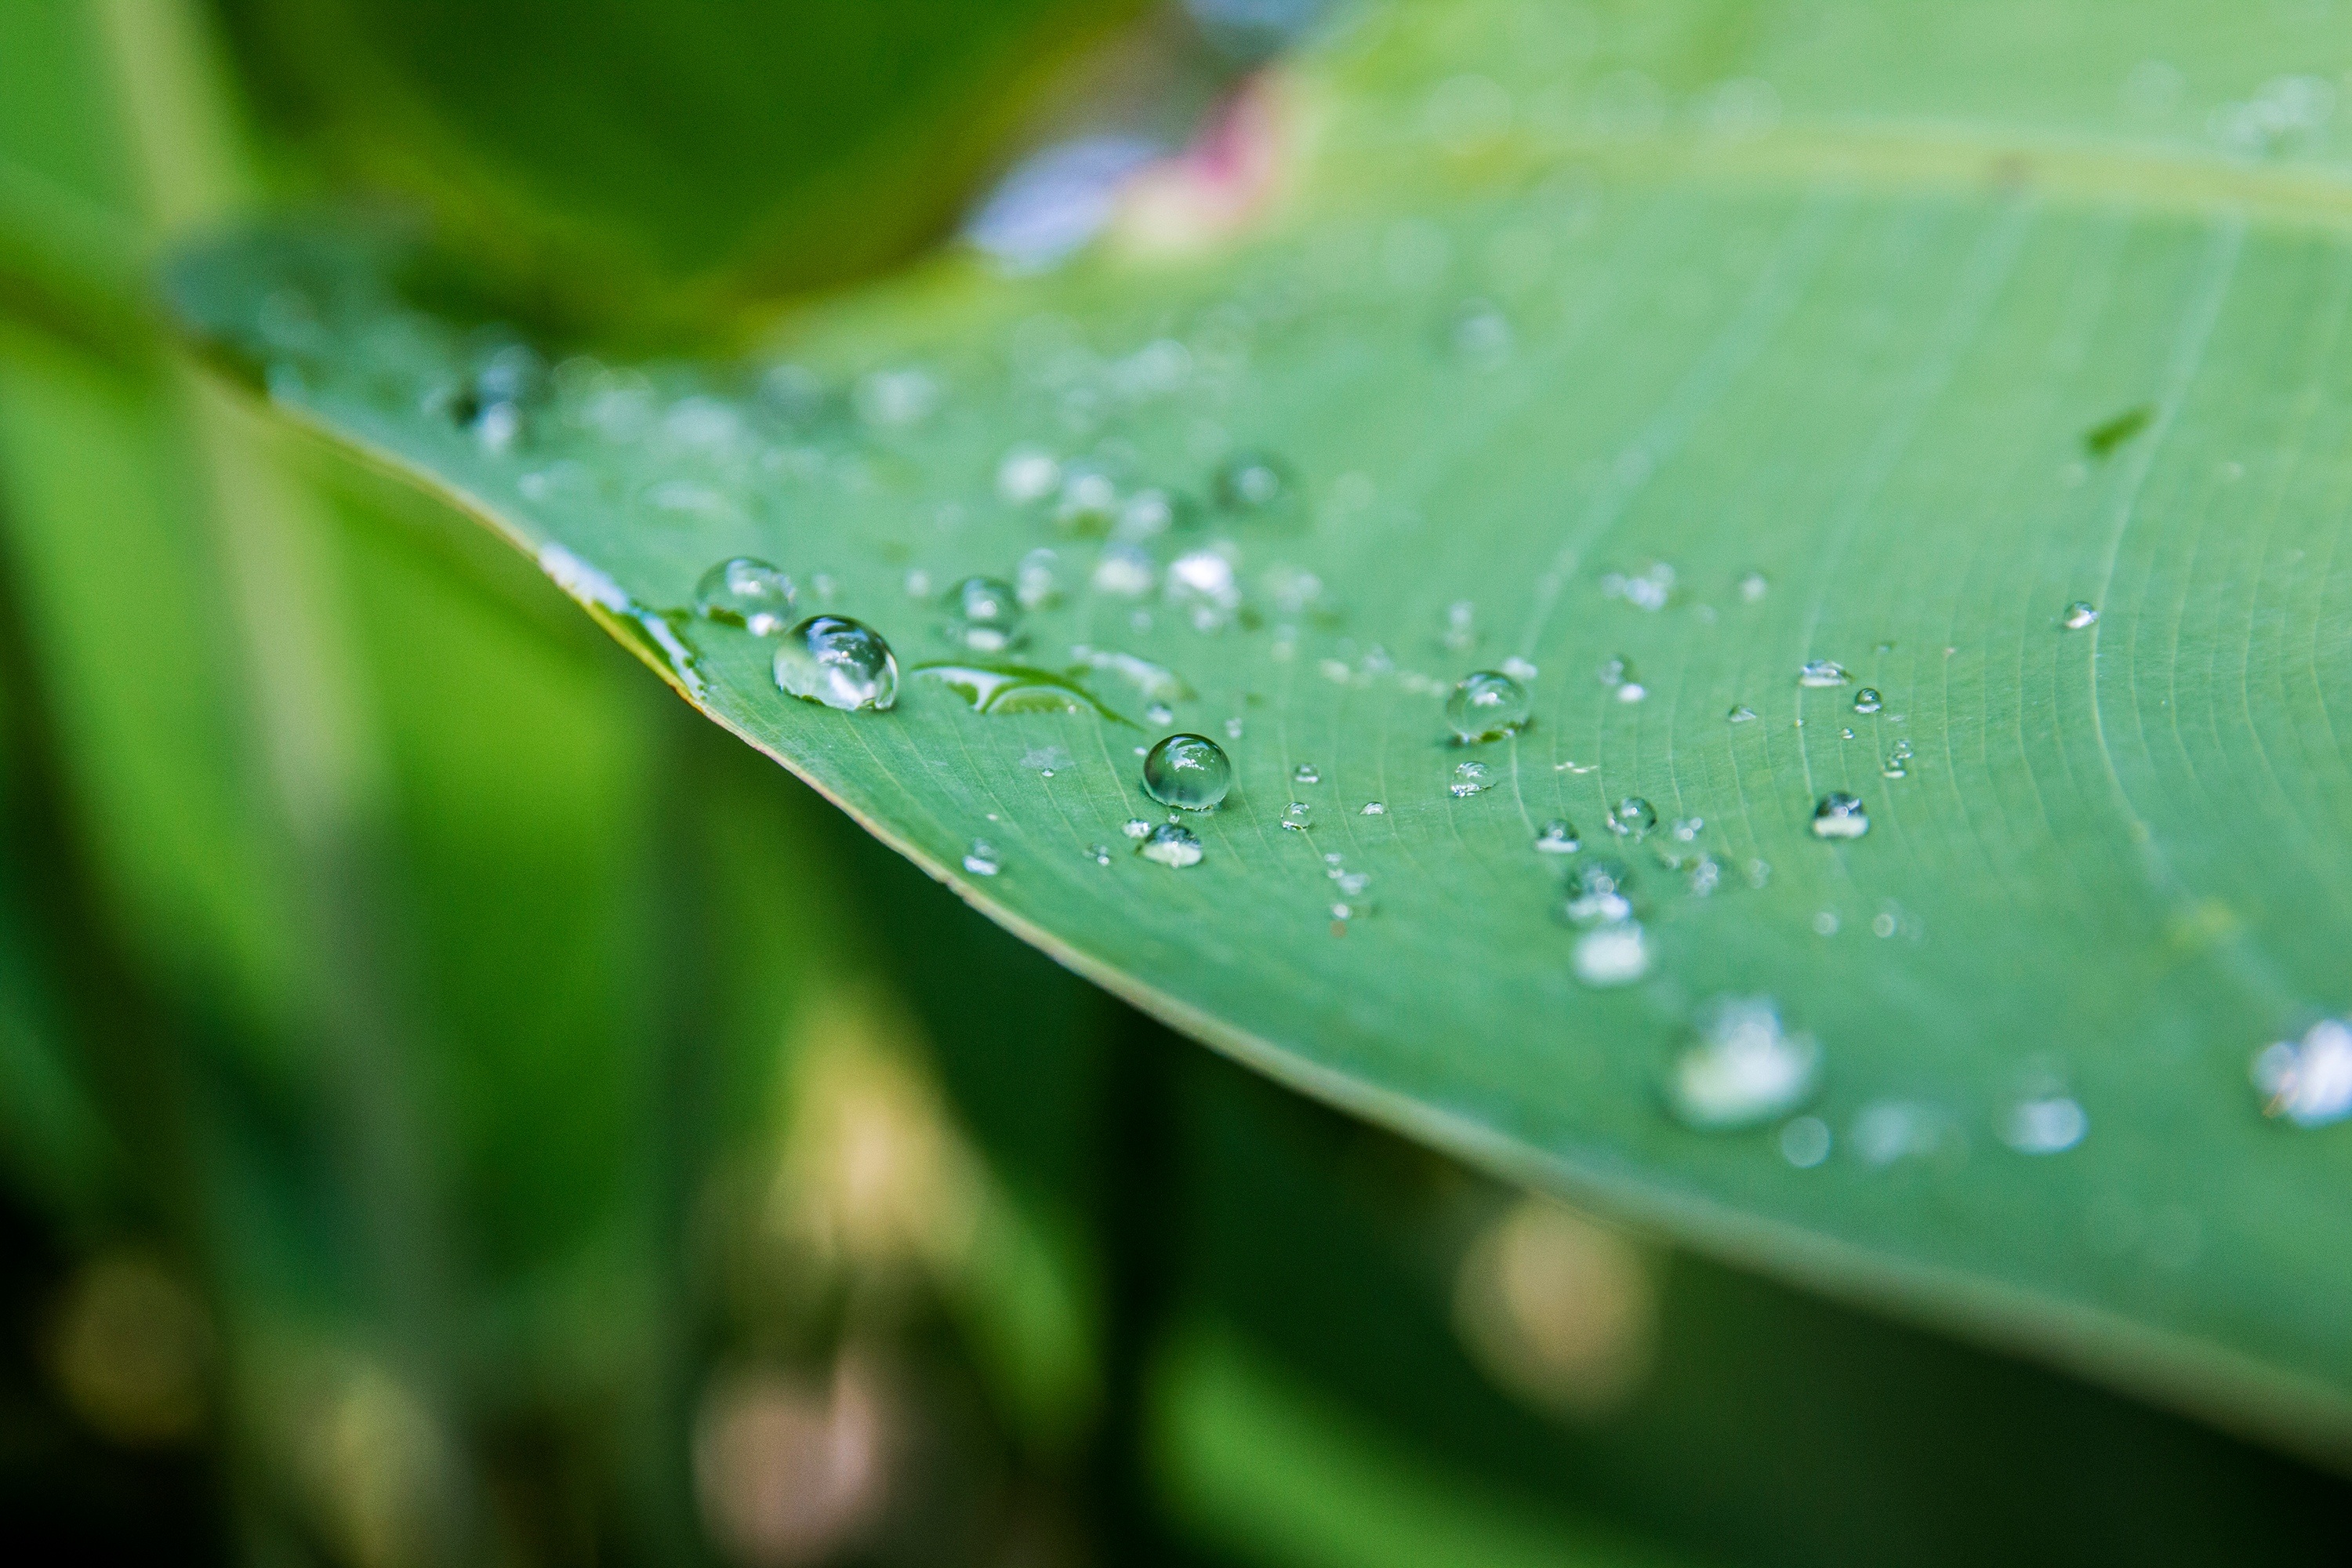
water, nature, grass, drop, dew, plant, photography, rain, leaf, flower, green, botany, flora, fauna, close up, moisture, drops of water, macro photography, plant stem, water on the leaf